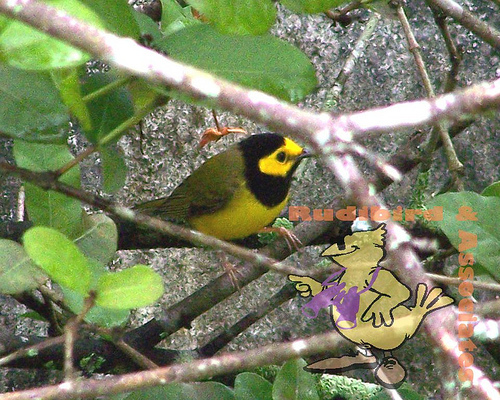
a small bird that is bright yellow, light green and black around its facea neckless bird with dark yellow back, wings, and tail, black on the nape and neck, yellow face and breast, with a short beak.
a small bird that has a black head and throat, yellow face, breast and belly, and yellow wings with black tips.
this bird is a muted shade of green with a black head and a bright yellow breast and cheek.
this is a small bird with a yellow belly, and wings and tail are more of a greenish brownish sort of color.
this small bird is yellow, green, and black, and has a small beak.
this bird is yellow and black in color, with a very skinny beak.
the bird is green with a yellow belly.
the bird has a black throat and small black bill.
this bird has a pointed black bill, with a yellow breast.
Species: Hooded Warbler